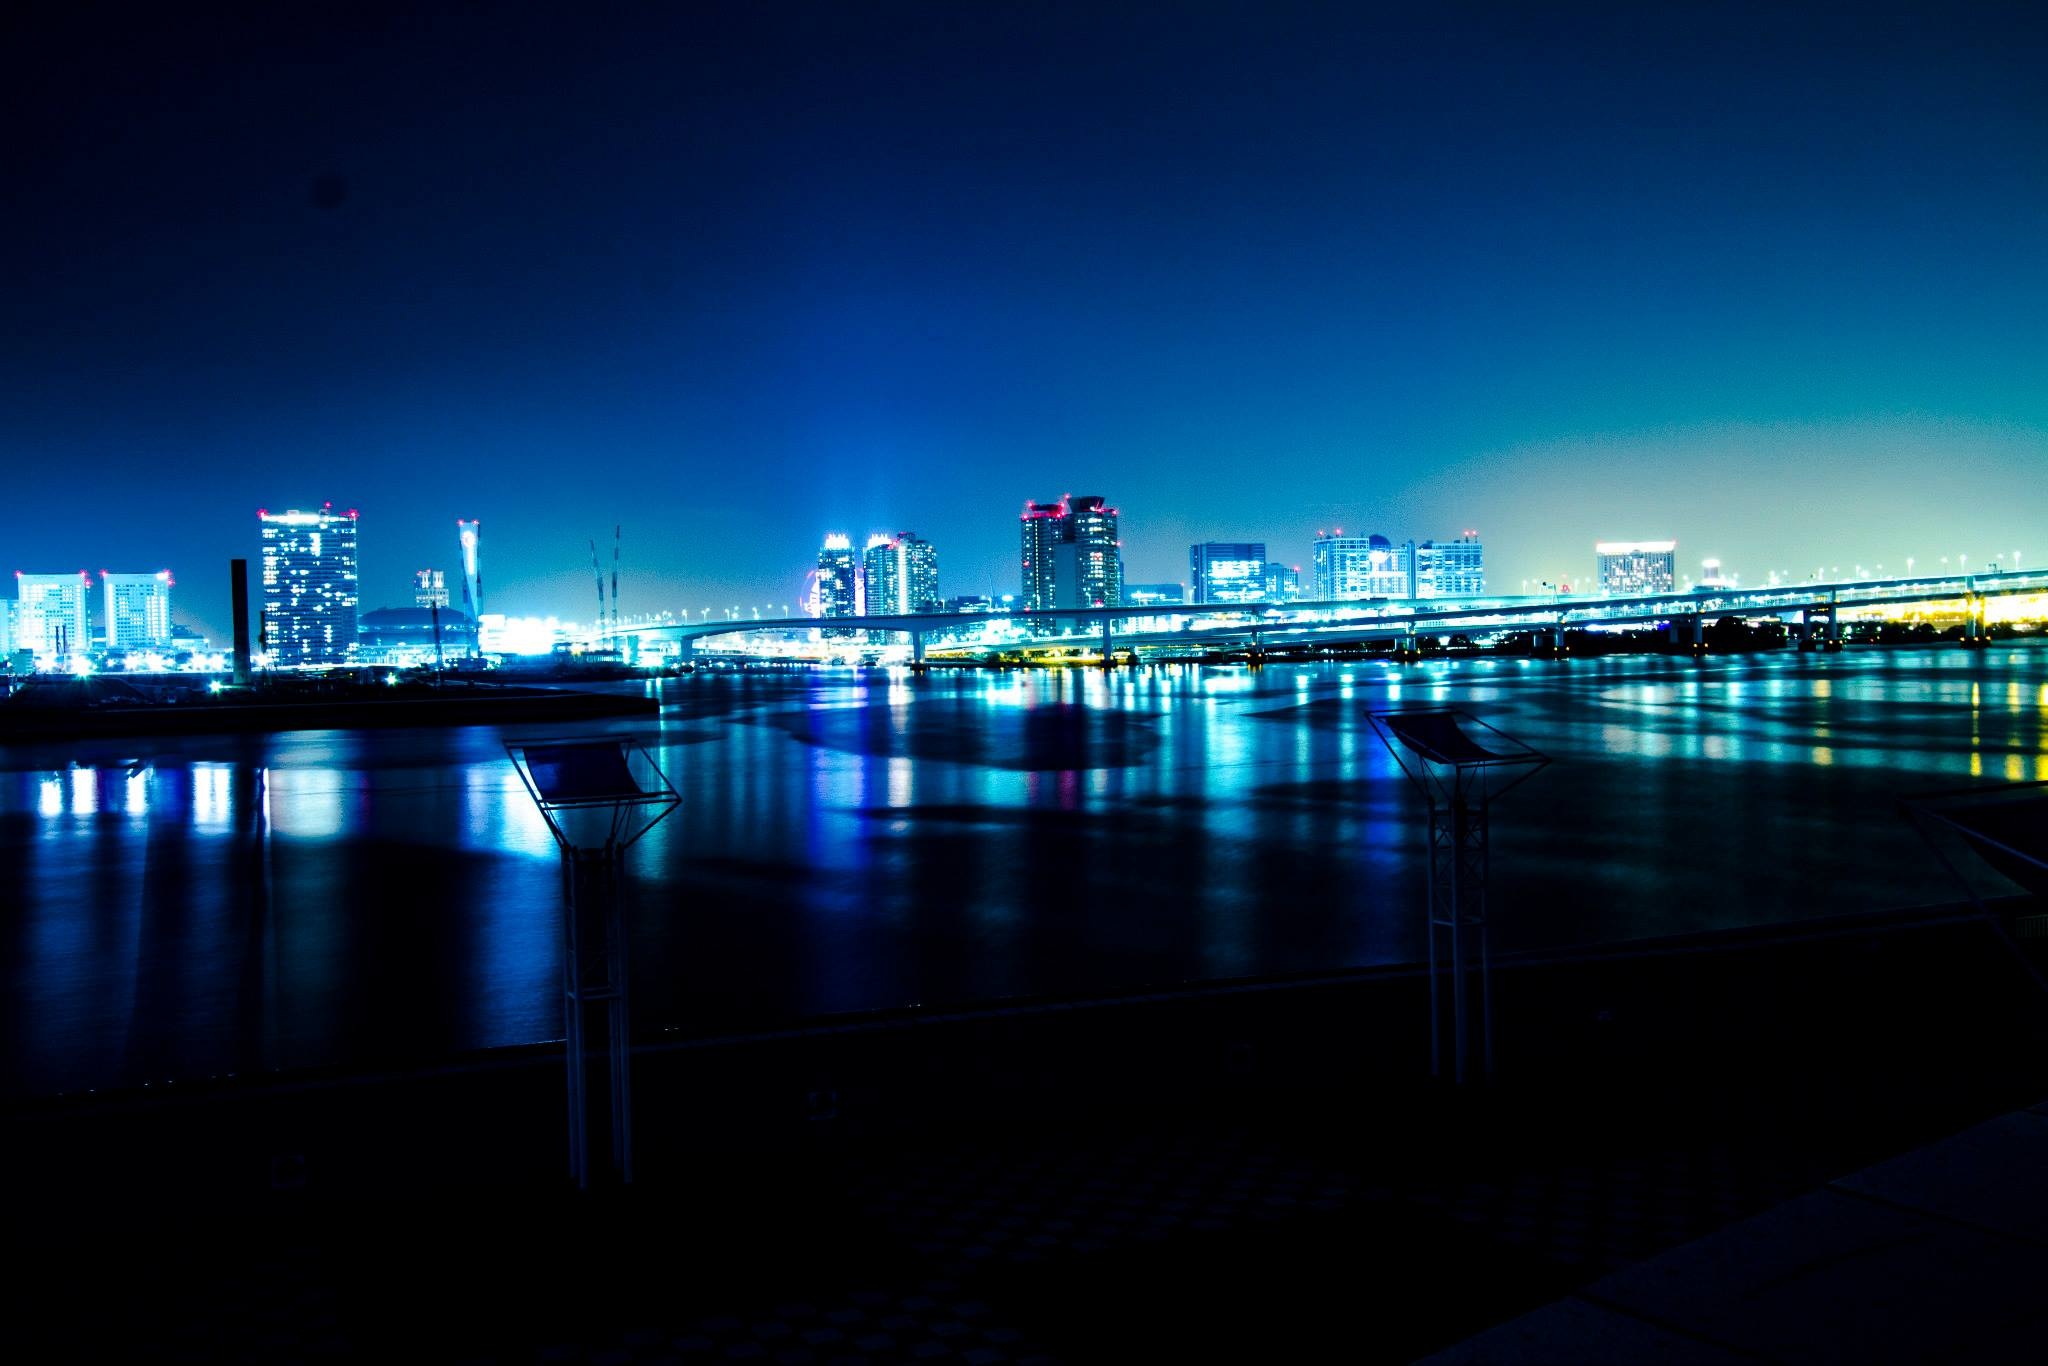
sea, horizon, dock, light, skyline, night, city, skyscraper, cityscape, dusk, evening, reflection, landmark, marina, night view, metropolis, harumi, rainbow bridge